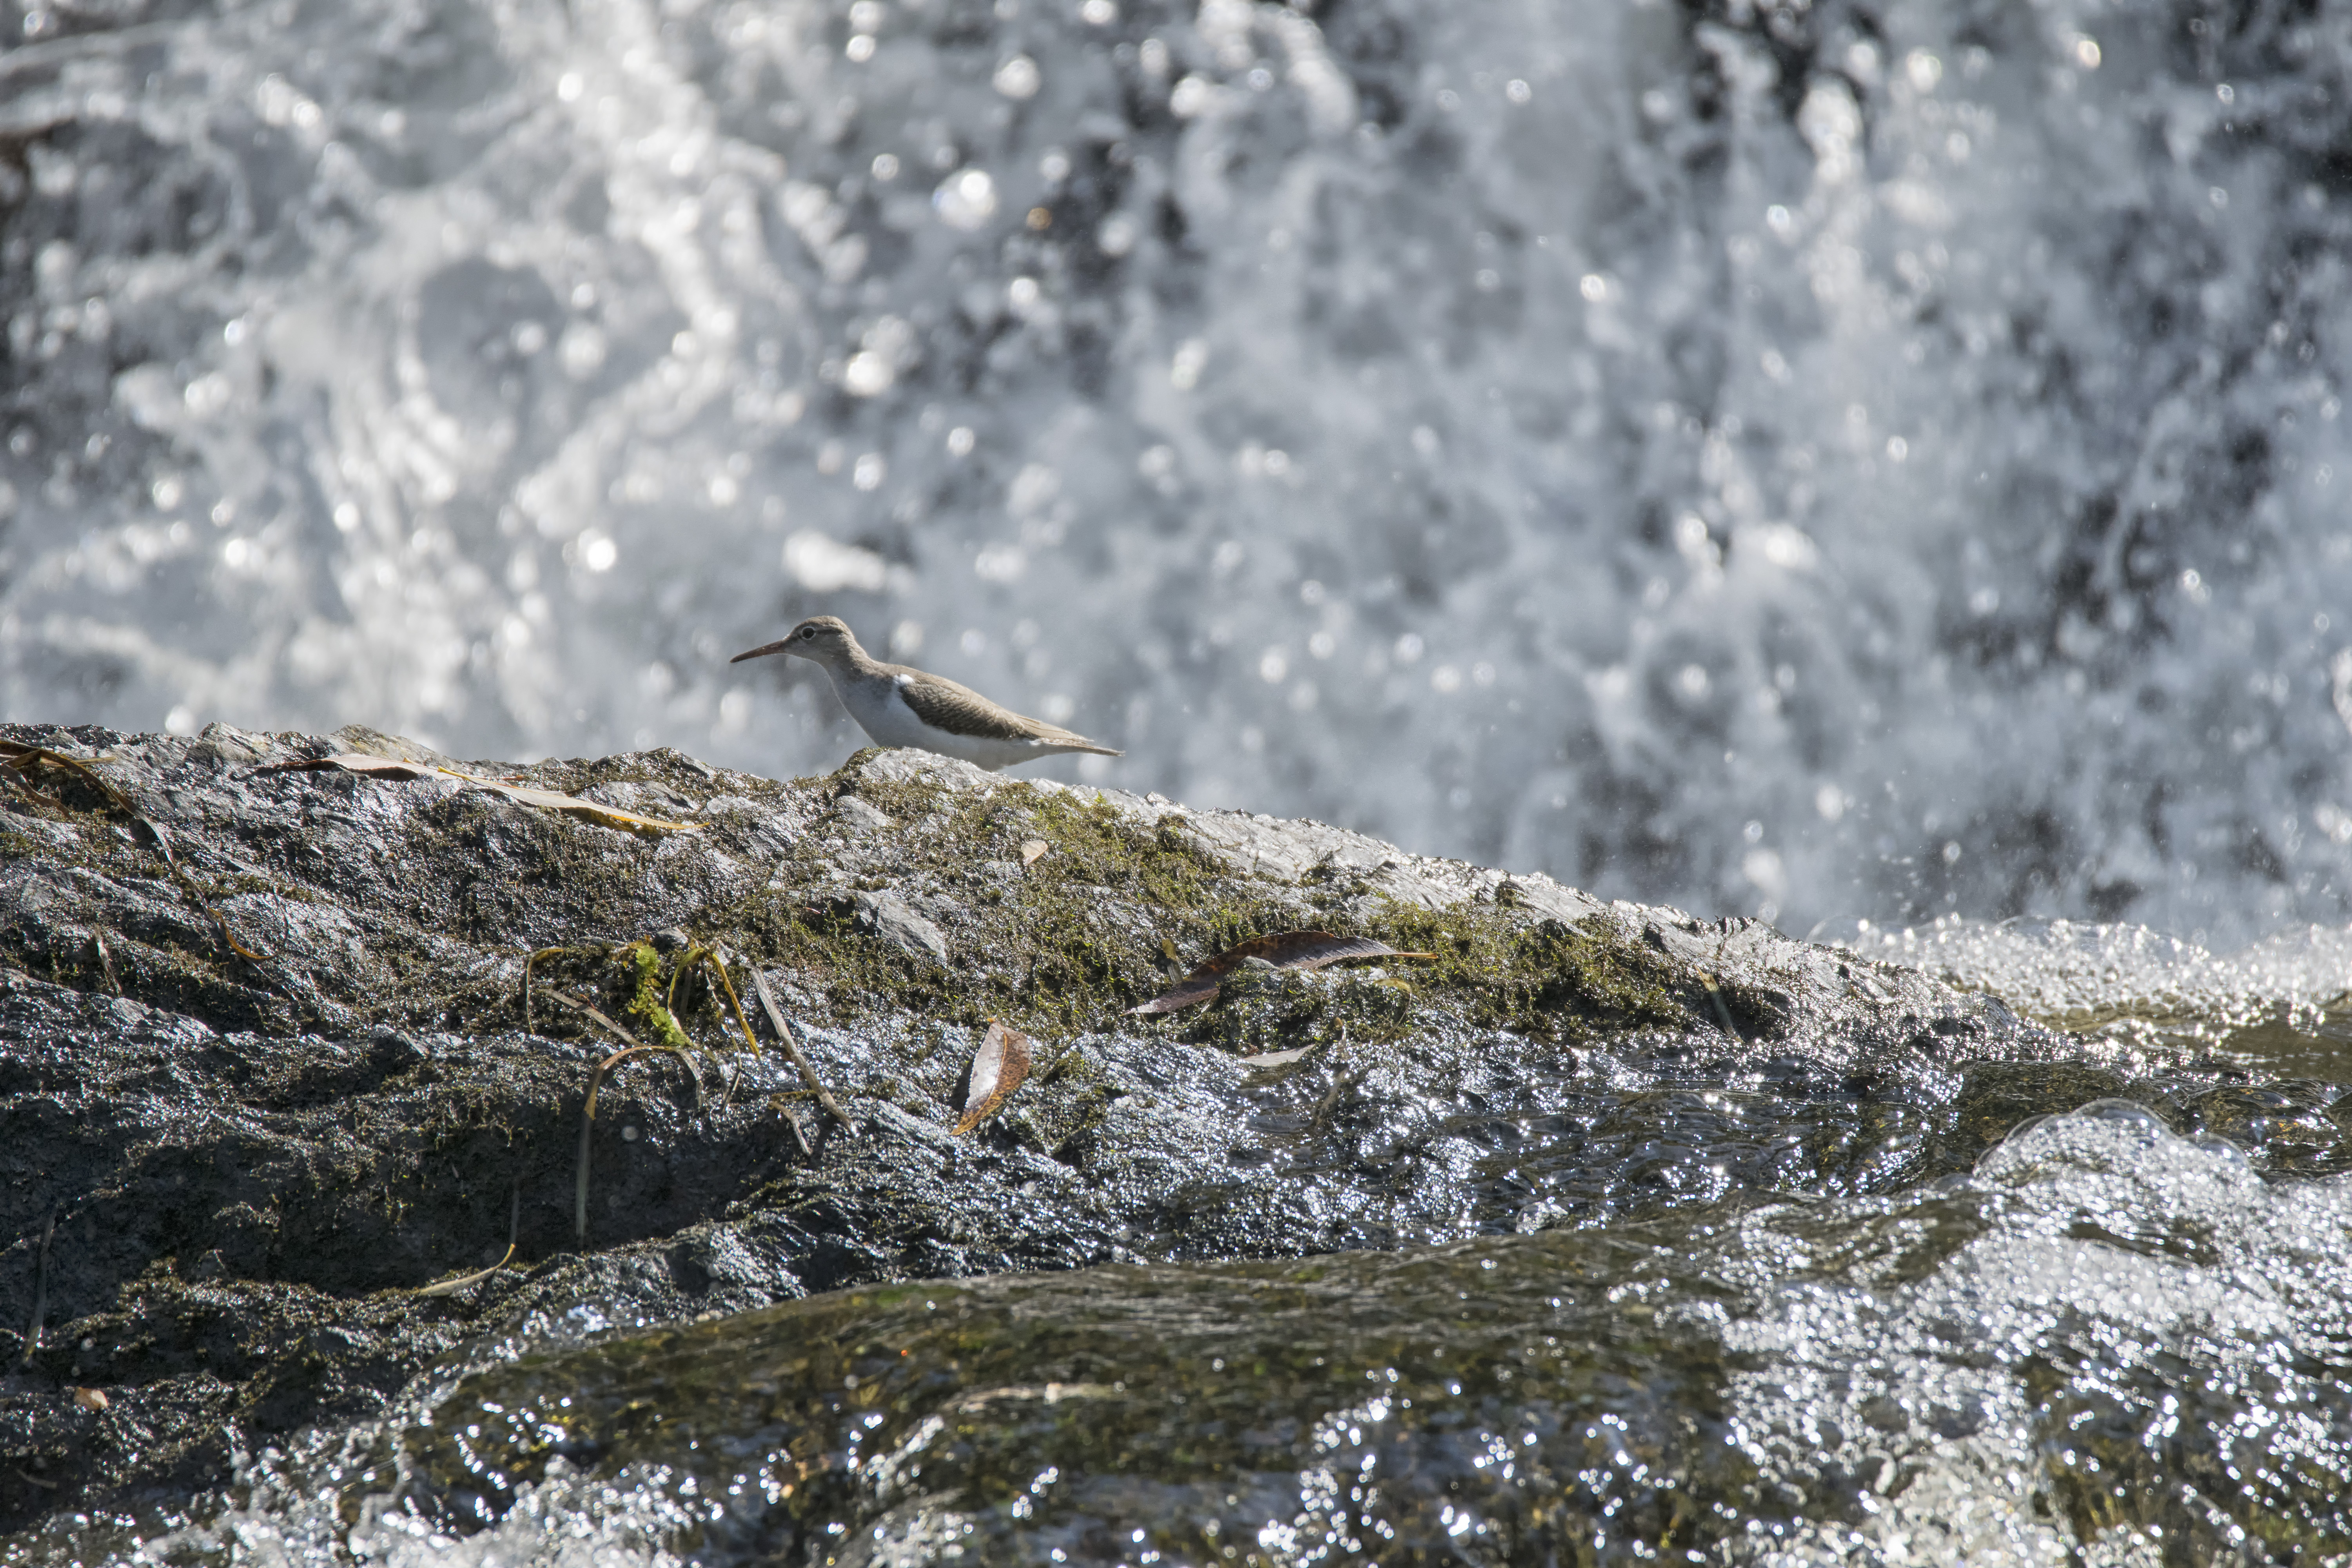
sea, water, nature, rock, mountain, snow, winter, bird, wave, frost, river, wildlife, stream, ice, weather, rapid, solitary, canada, quebec, solitaire, sherbrooke, oiseau, chevalier, sandpiper